Lucía Martín

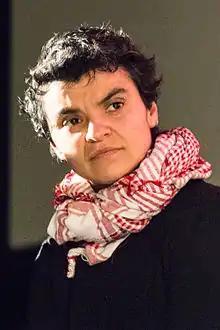

Lucía Martín González (born 15 January 1979) is a Spanish engineer and politician. She was a deputy for Barcelona in the eleventh and twelfth Legislature.